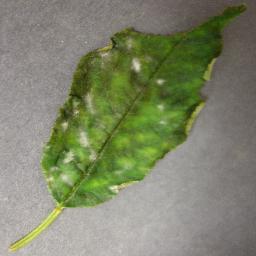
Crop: cherry
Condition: (including_sour)_powdery_mildew